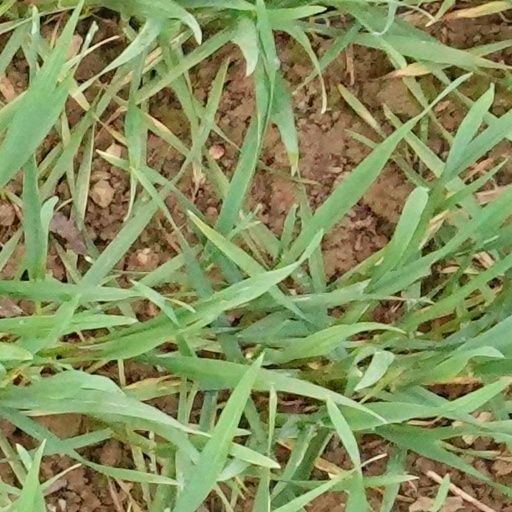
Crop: wheat